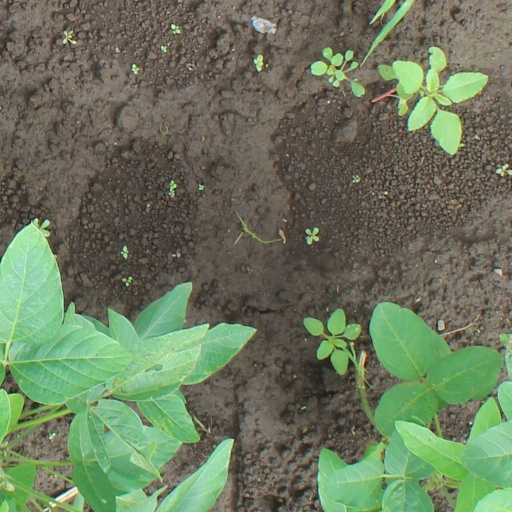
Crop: soybean